Reema Lagoo

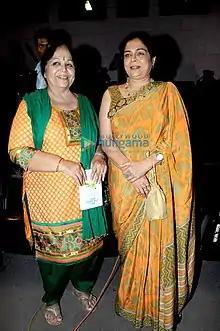
Lagoo with Rohini Hattangadi.

Lagoo's career as an actor began as a child, influenced by her mother, who was a Marathi stage and film actress. She appeared in five films including "Masterji", directed by Durga Khote. Her senior career continued in Marathi stage after a long gap following work as a child artiste. It began with her coming to Mumbai and appearing in P. L. Deshpande's play, an adaptation of "My Fair Lady". However, she received wider recognition with roles in television serials, Hindi and Marathi films. She debuted in films in 1979 with the Marathi film "Sinhasan".